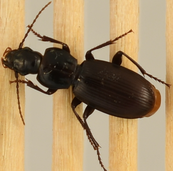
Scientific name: Pterostichus restrictus
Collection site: Niwot Ridge Mountain Research Station Site (NIWO), plot NIWO_002